Esenyurt

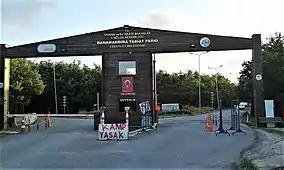
Entrance of the Danamandıra Nature Park in Silivri district.

In 2016, the municipality leased the Danamandıra Nature Park in Silivri district for 49 years in order to provide recreation area for the residents of the crowded district.